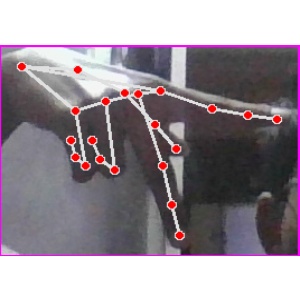
अक्षर: प